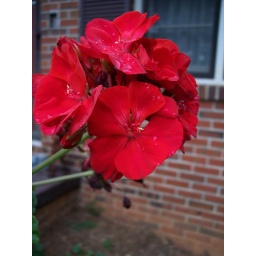
the geranium in my hanging basket in front of my house. rain droplet on the flower petals